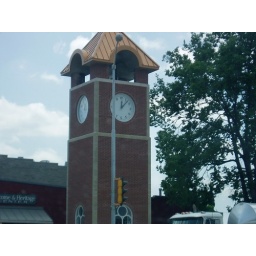
clock tower in home town